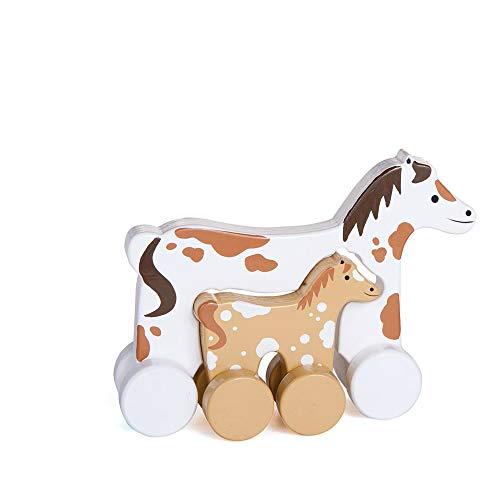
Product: Jack Rabbit Roly Poly Mommy and Baby Push Toy - Horse
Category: Toys & Games | Baby & Toddler Toys | Push & Pull Toys
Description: Great Condition.
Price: $7.64
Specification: ProductDimensions:7.5x6x2inches|ItemWeight:11.2ounces|ShippingWeight:11.2ounces(Viewshippingratesandpolicies)|ASIN:B00IWU3B2Y|Itemmodelnumber:882|Manufacturerrecommendedage:12monthsandup